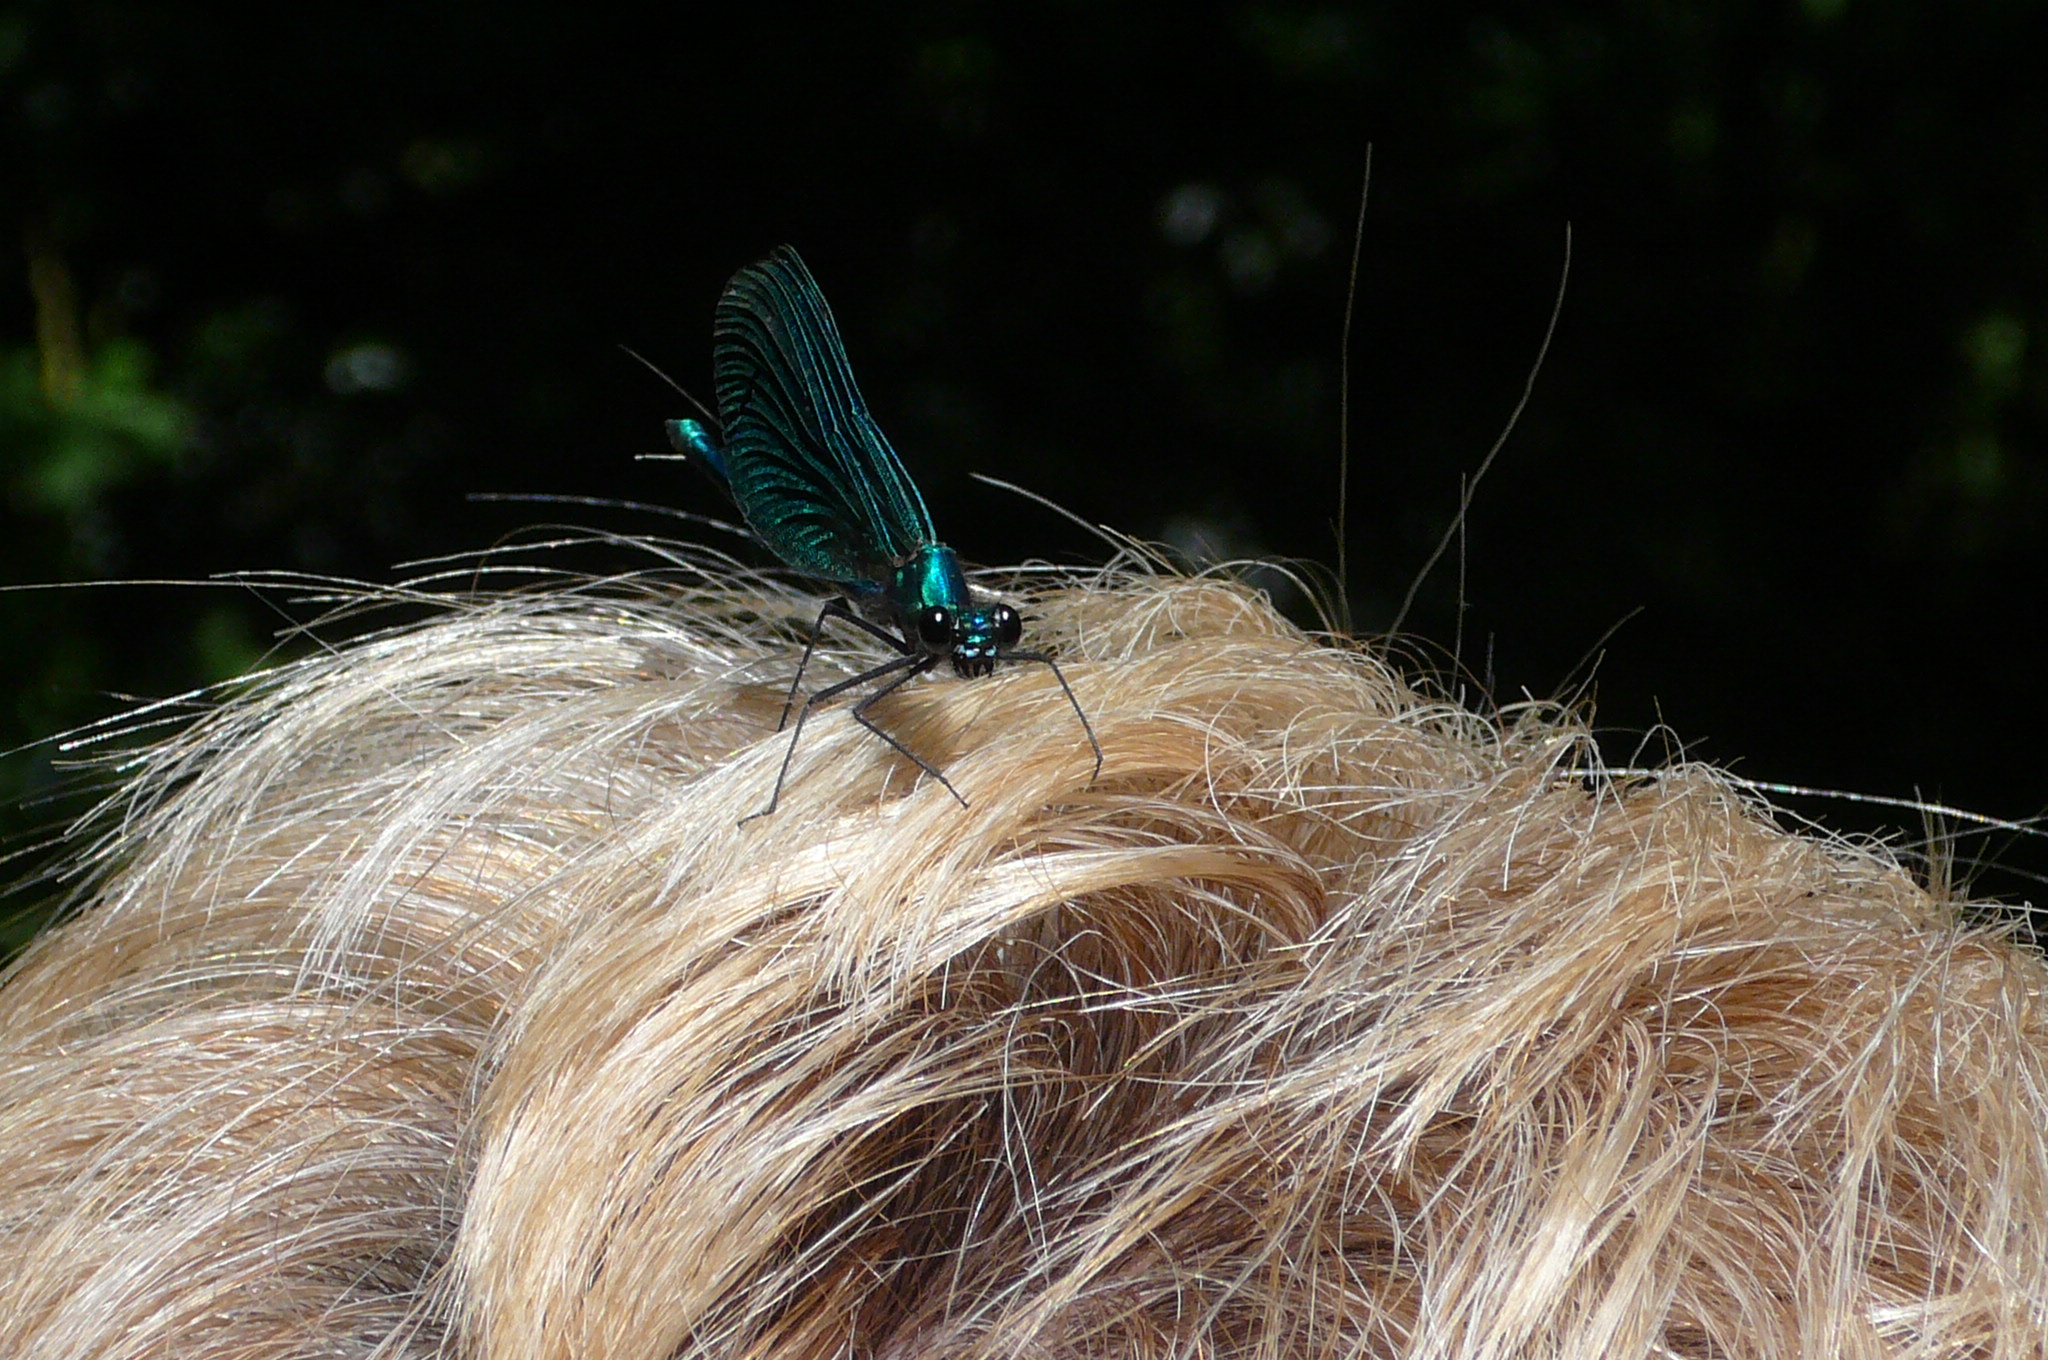
dragonfly, head, hair, insect, moths and butterflies, feather, invertebrate, grass, pollinator, organism, wildlife, wing, macro photography